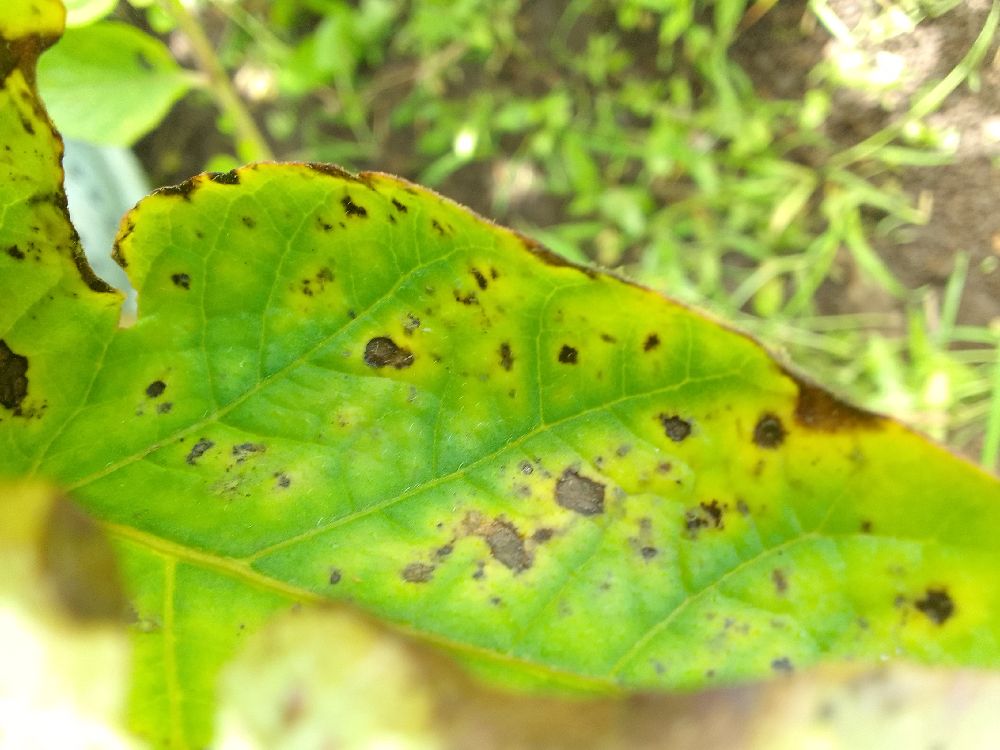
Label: Early blight